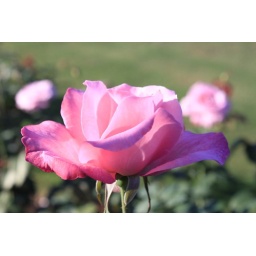
Located in the plaza rose garden between cinderella's castle and tomorrowland